Barber, Curaçao

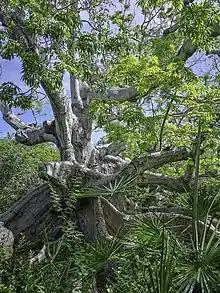
The silk cotton tree

The main sights of Barber include the oldest tree in Curaçao, a Ceiba pentandra or silk cotton tree. It is claimed by some to be 800 years old, which could make it the oldest silk cotton tree in the world. Barber hosts a Sunday market, where local vendors sell delicacies such as stomach soup and a local form of pasties.